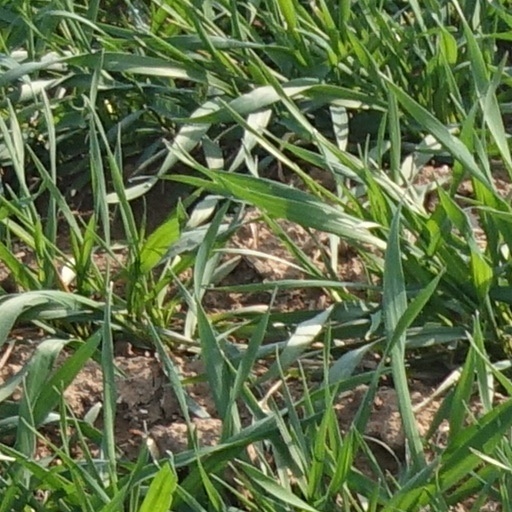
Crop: wheat